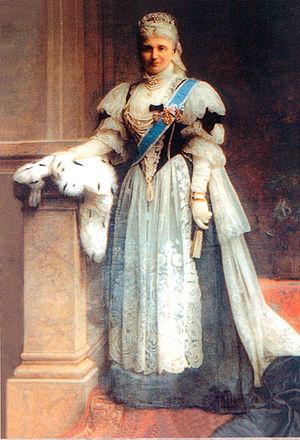
Ida von Ferenczy, née le 7 avril 1839 à Kecskemét, dans la plaine hongroise, alors dans le royaume de Hongrie, et morte le 28 juin 1928 à Vienne, est une noble hongroise, qui fut à partir de 1864 au service de l'impératrice Élisabeth d'Autriche-Hongrie.